Veneration of the dead

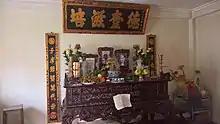
A Vietnamese altar for ancestors

Before the introduction of Buddhism to Japan, ancestor worship and funerary rites were not common, especially for non-elites. In the Heian Period, abandonment was a common method of disposing of the dead. Following the advent of Buddhism, rituals began to be performed at the gravesite after burial or cremation, due to Confucian influence, and remain common to the current day.